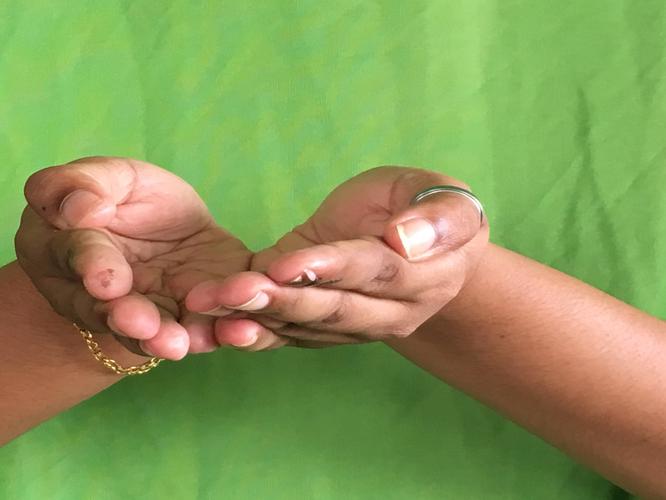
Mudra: Pushpaputa
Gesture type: double_hand